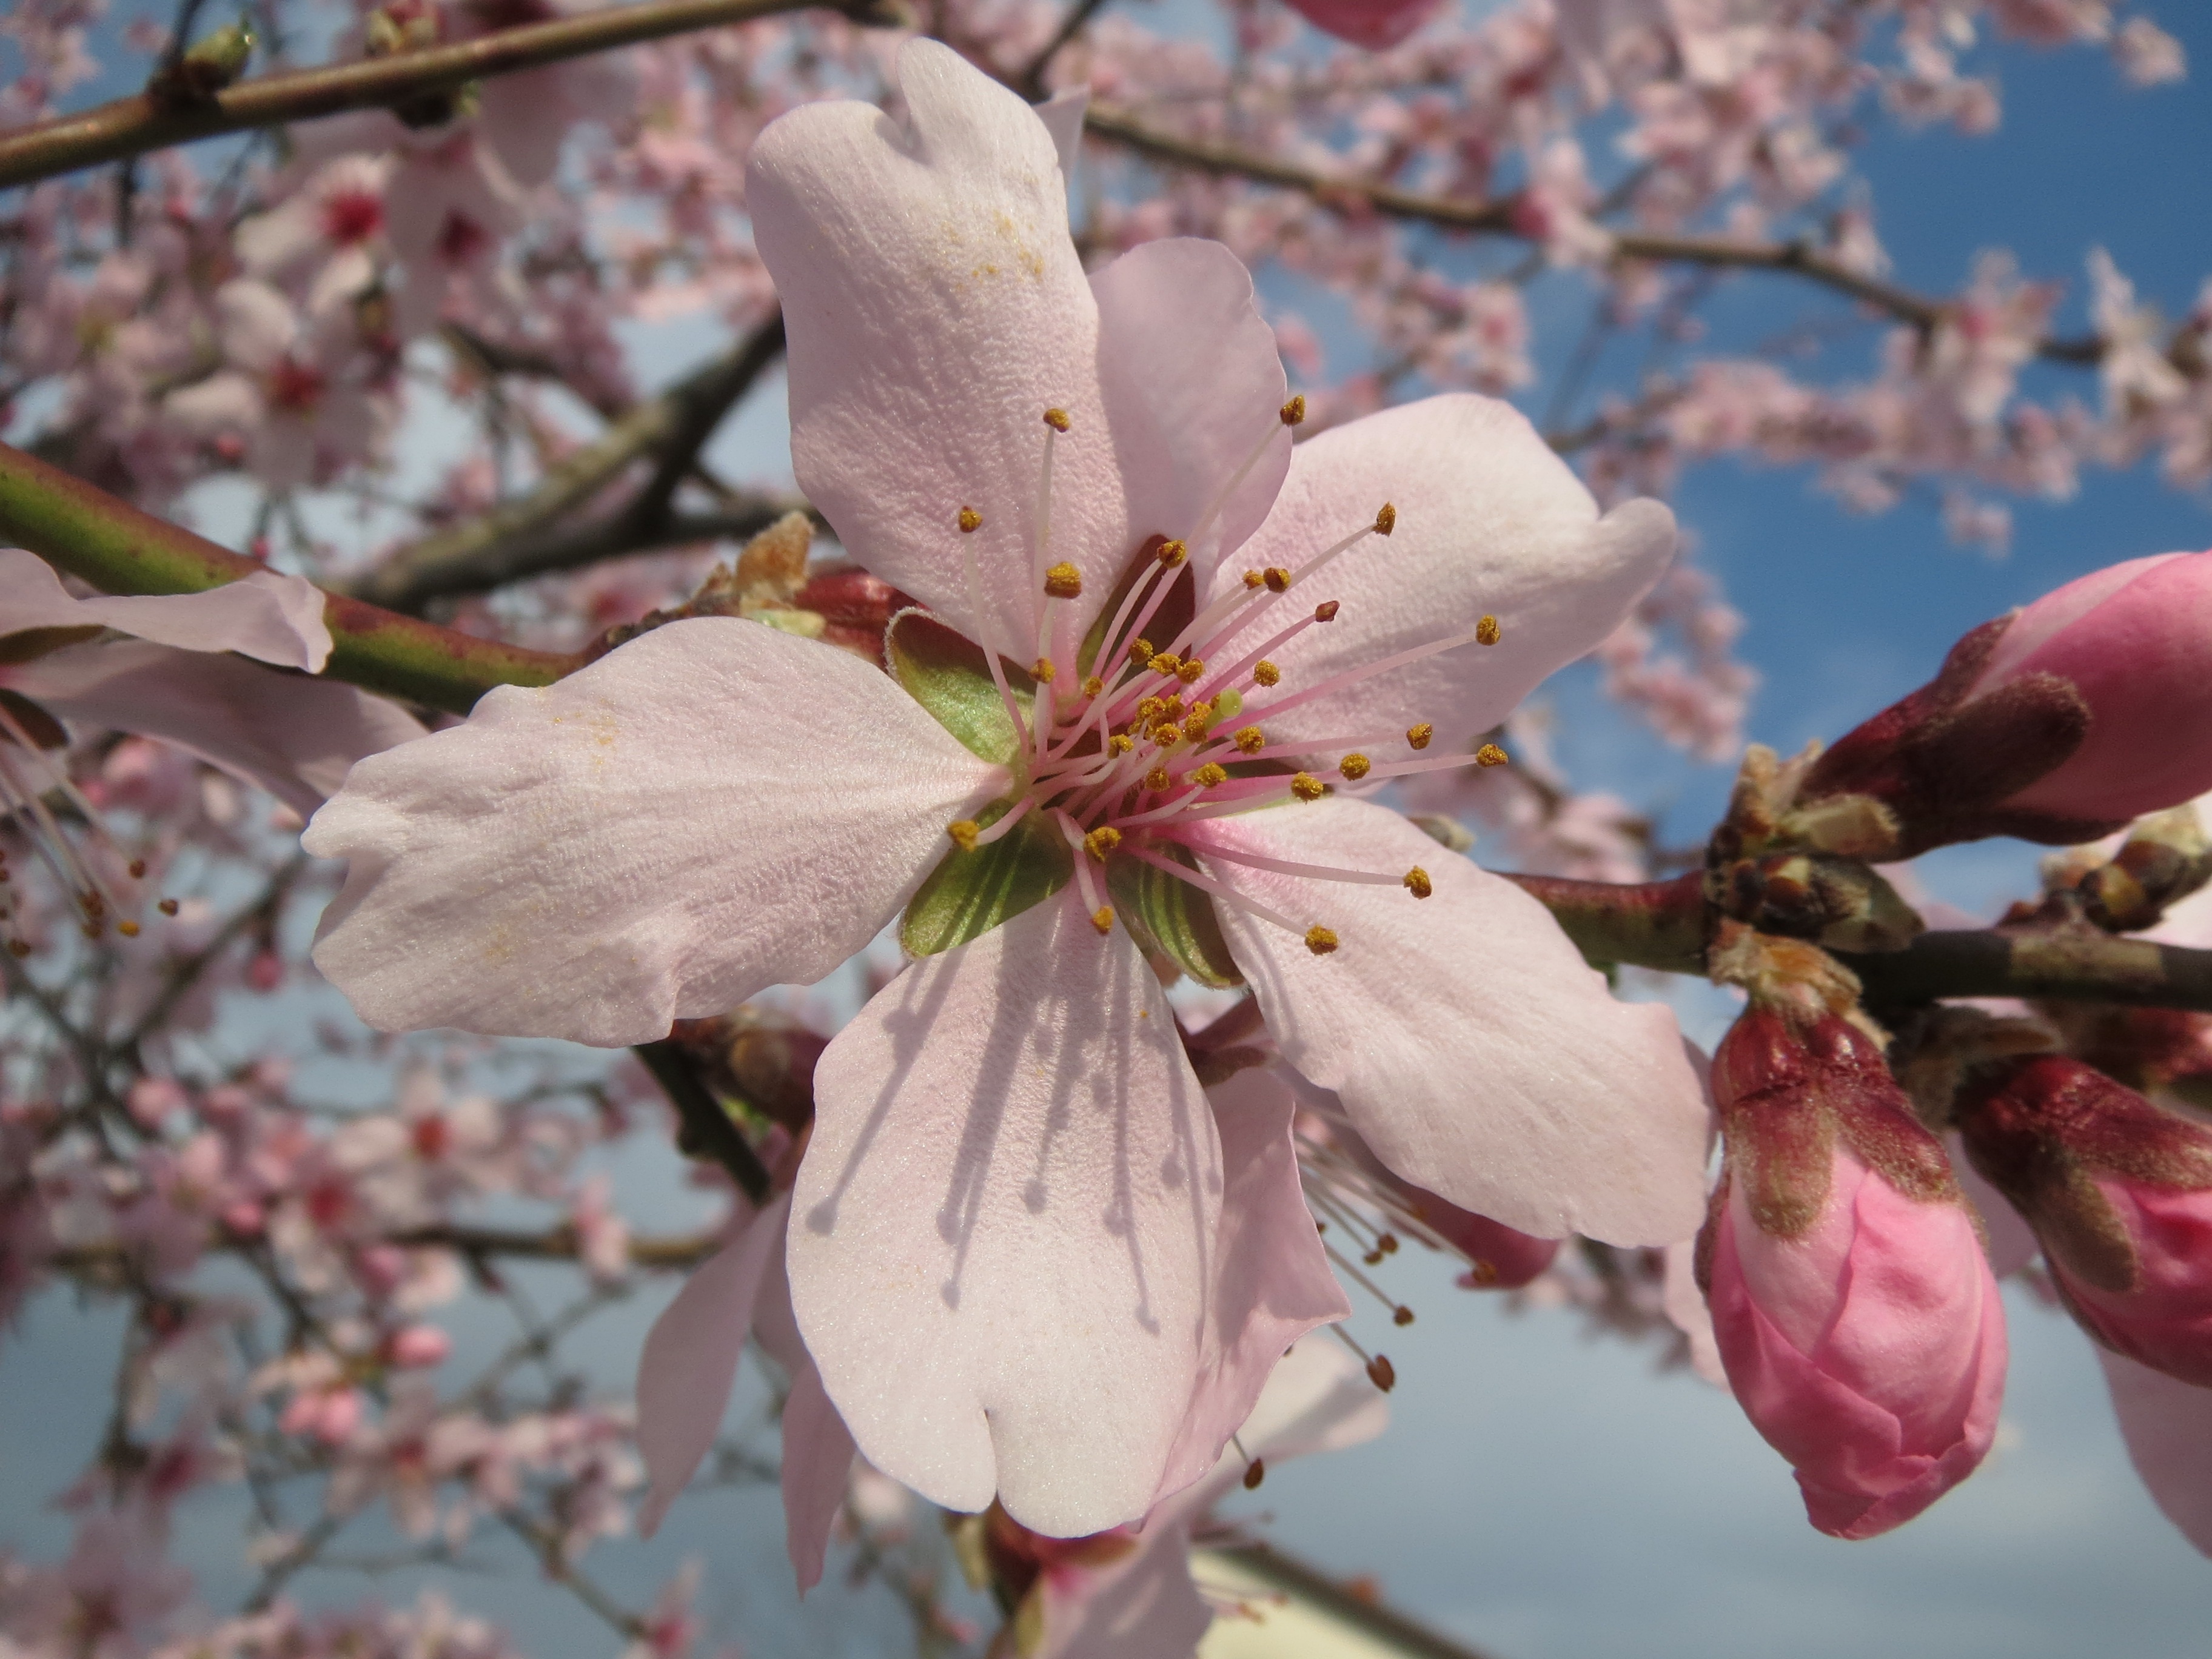
tree, branch, blossom, plant, flower, petal, spring, produce, macro, botany, blooming, flora, season, cherry blossom, almond, species, macro photography, flowering plant, prunus dulcis, badam, land plant